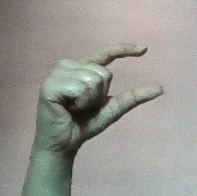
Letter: dal